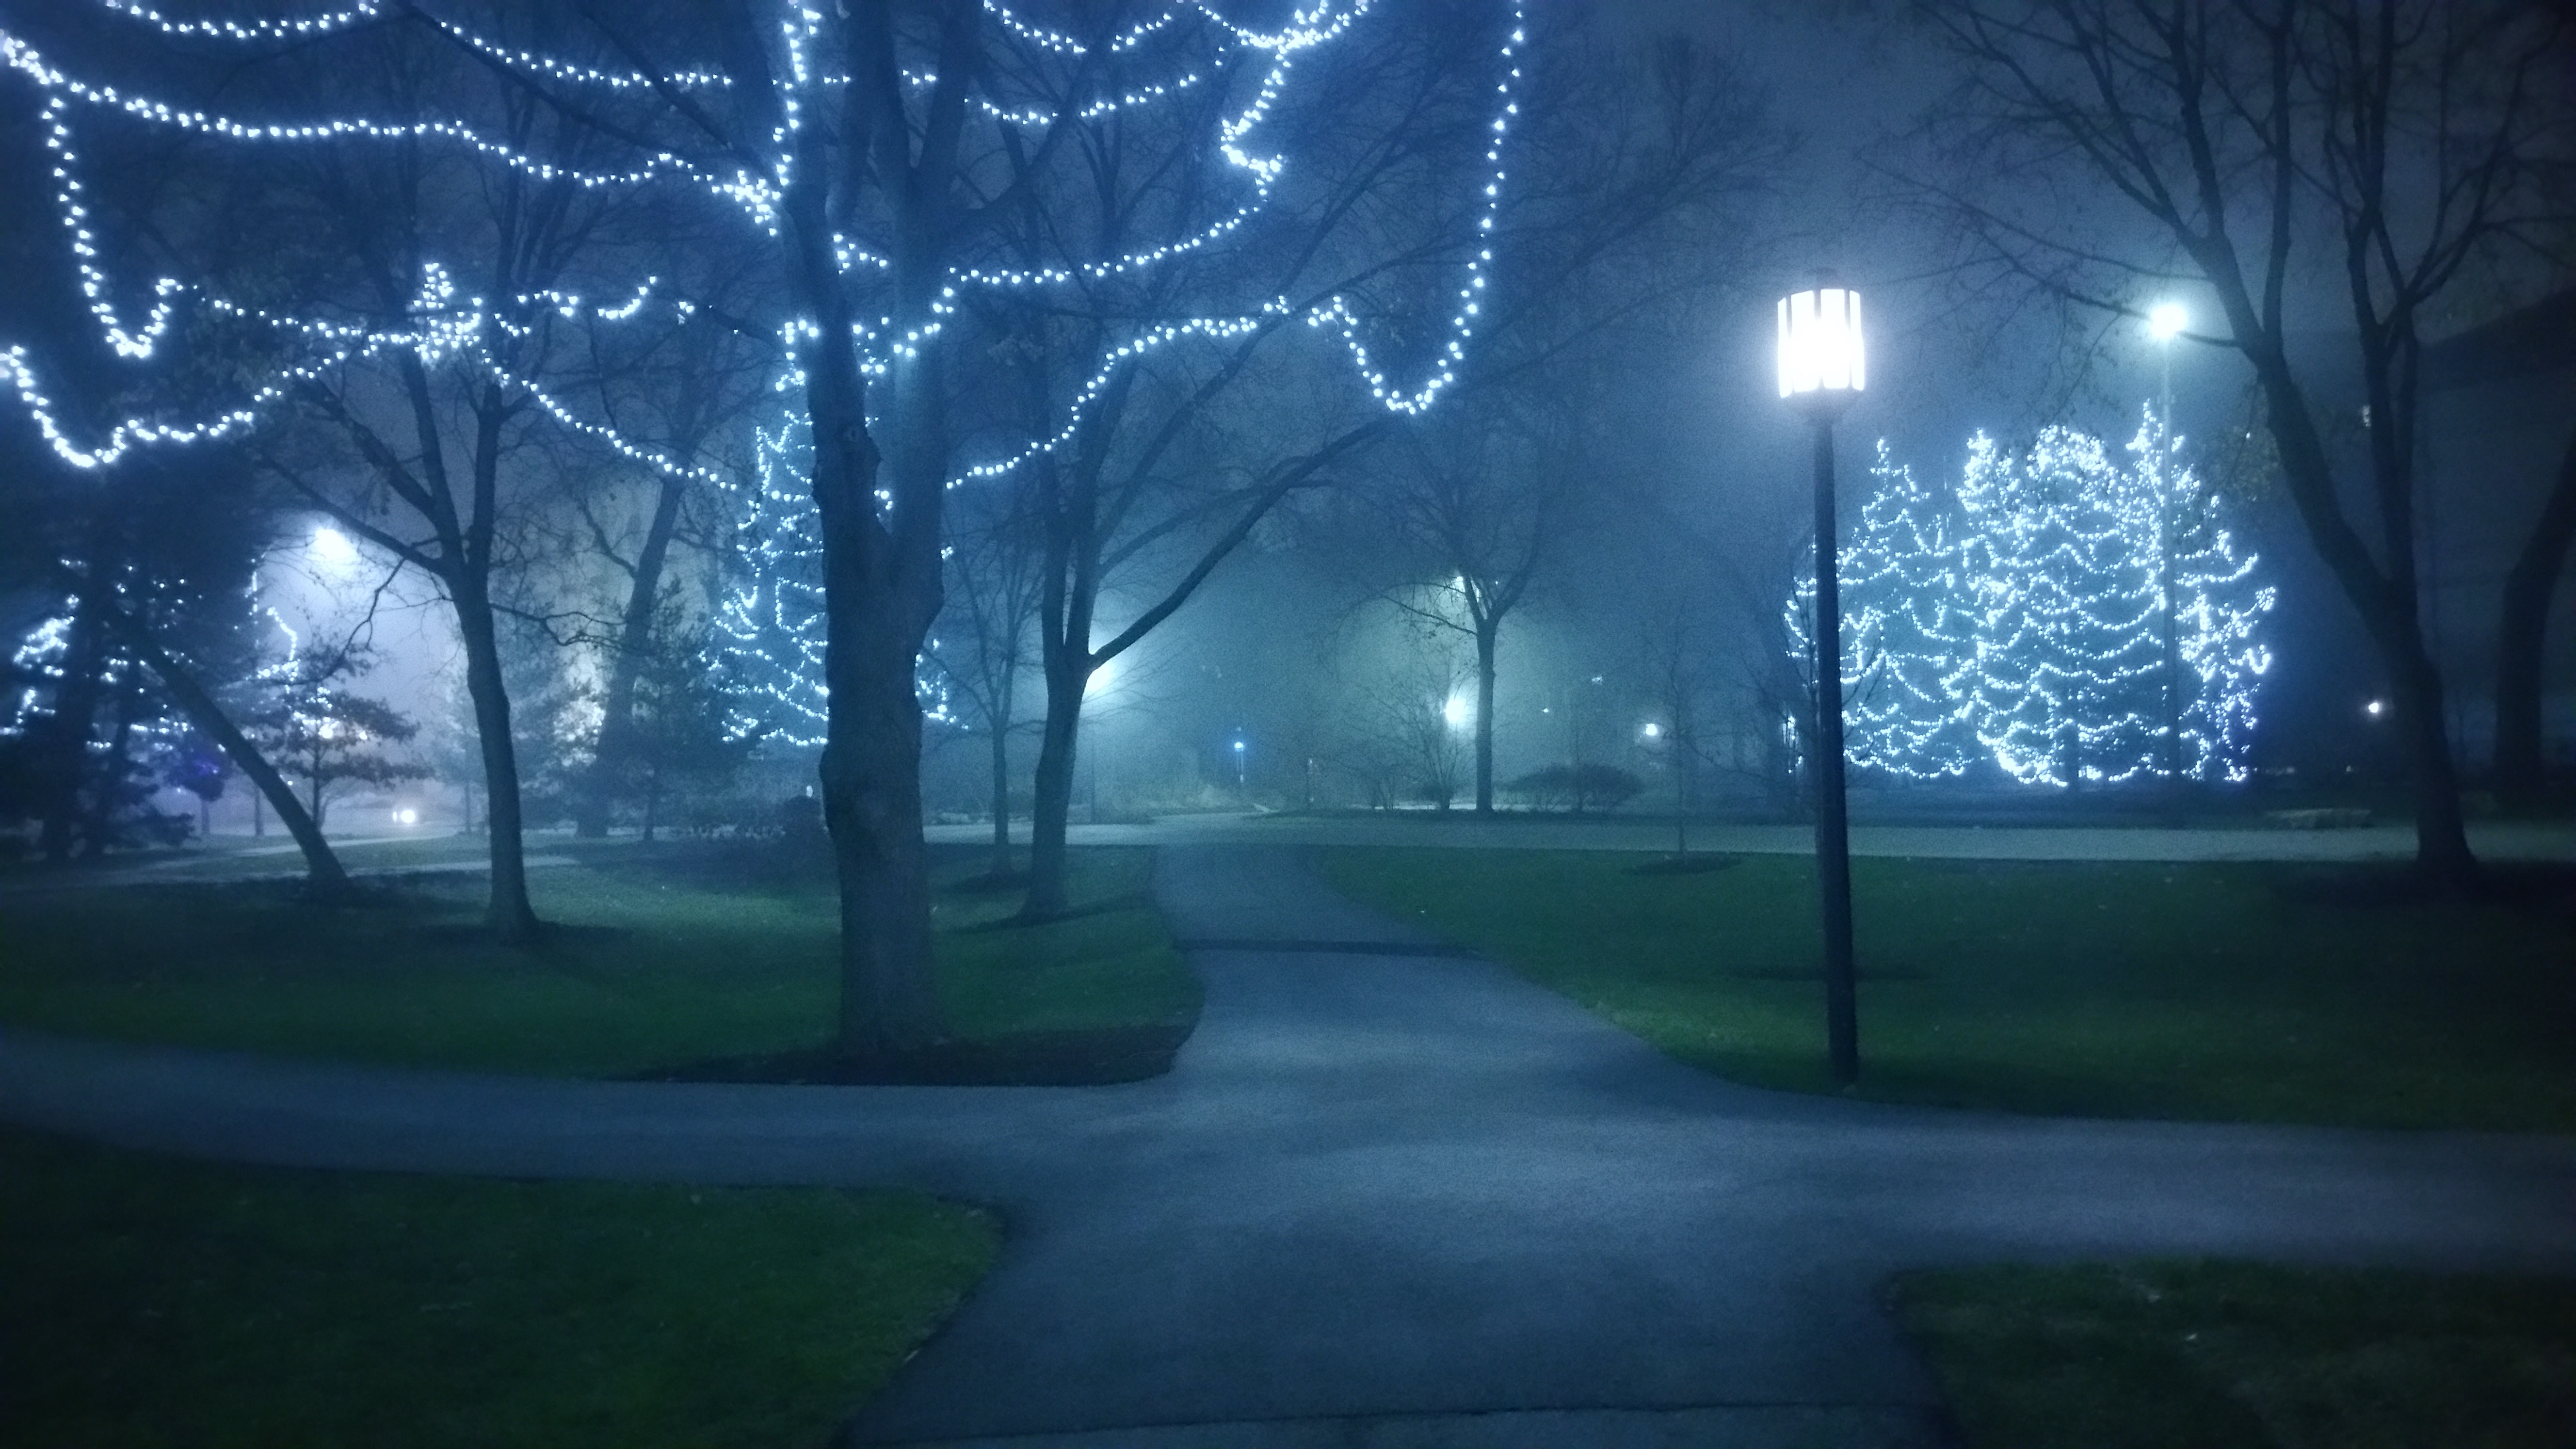
light, night, sunlight, atmosphere, weather, darkness, lighting, midnight, screenshot, atmospheric phenomenon, computer wallpaper